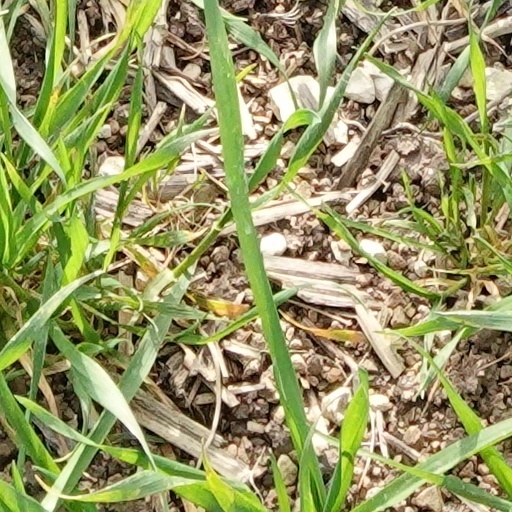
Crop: wheat